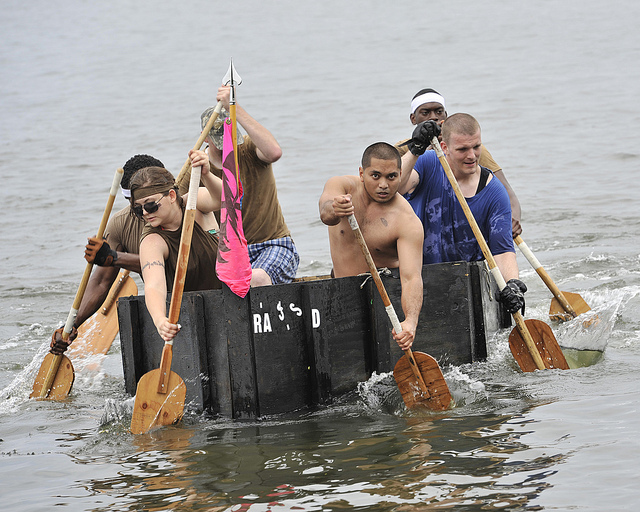
A group of people enthusiastically rowing a makeshift boat.

looks like an episode of survivor on a home made boat

A group of people are paddling a boxy boat through water